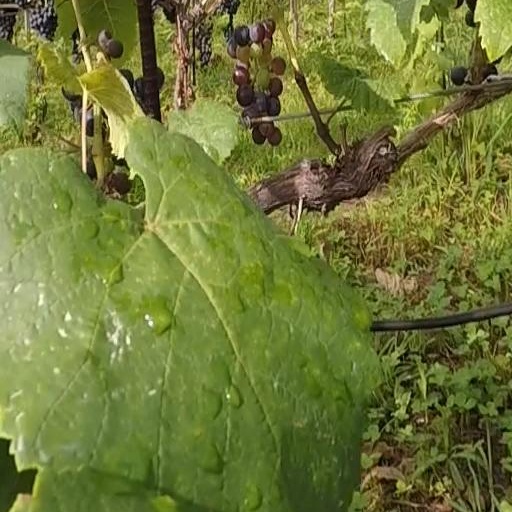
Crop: grape